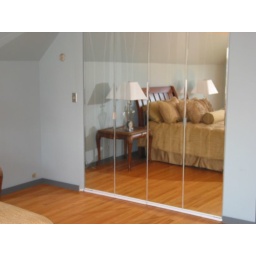
mirrored closet doors in master bedroom